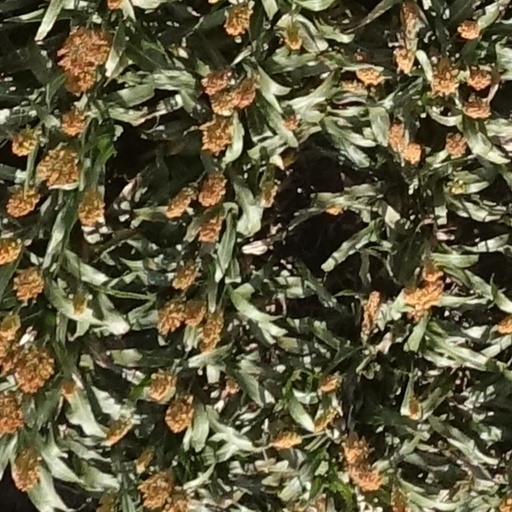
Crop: sorghum